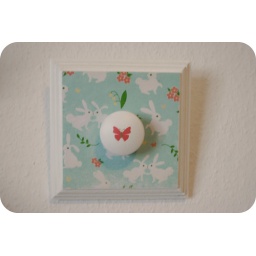
covered wooden hanger in girl paper